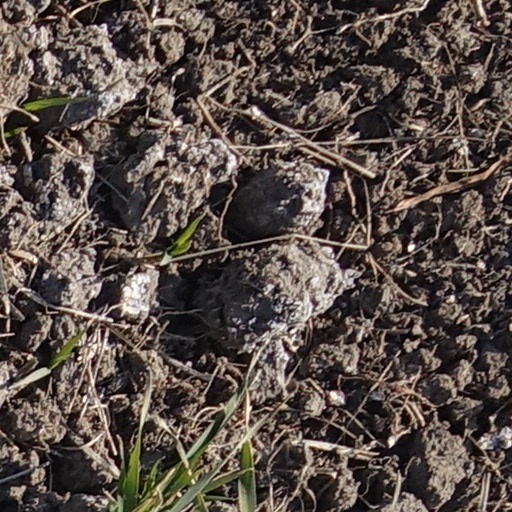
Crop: wheat